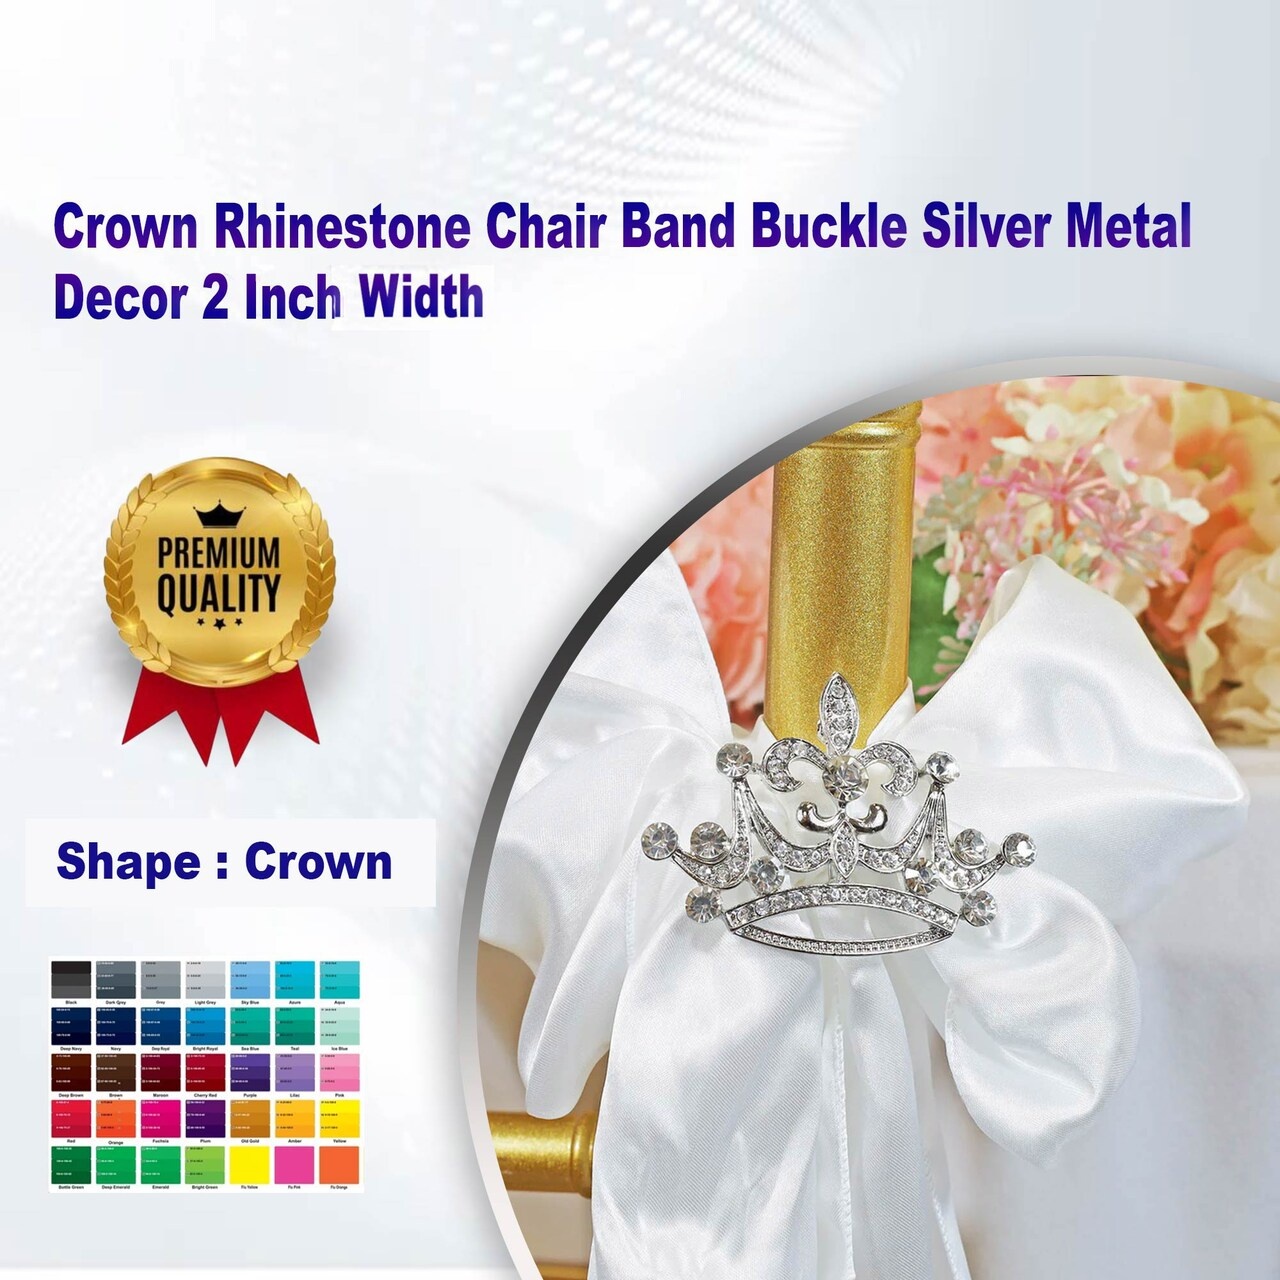
1 Piece Crown Rhinestone Chair Band Buckle Silver Metal Decor 2 Inch Width
1 Piece Crown Rhinestone Chair Band Buckle Silver Metal Decor 2 Inch Add regal charm to your event décor with this Crown Rhinestone Chair Band Buckle. Featuring a royal inspired design with shimmering rhinestones and a silver metal finish, this 2 inch buckle effortlessly upgrades chair bands for weddings, formal dinners, and themed events. Elegant and reusable, it's the perfect accessory for luxurious seating accents. Key Features: • Includes 1 Piece • Crown shaped design with sparkling rhinestones • Made of durable silver finished metal • Approx. 2 inches wide • Fits most standard chair bands • Ideal for weddings, royal themed events, and banquets • Lightweight and reusable NOTE: Due to varying device settings, actual color may differ. This item is non returnable. Please review the product details carefully before placing your order.
Brand: RADYAN
Category: Arts & Entertainment > Party & Celebration > Party Supplies > Chair Sashes > Sashes with Buckle